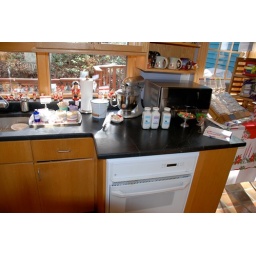
tray on the kitchen counter near the sink holds product testers.